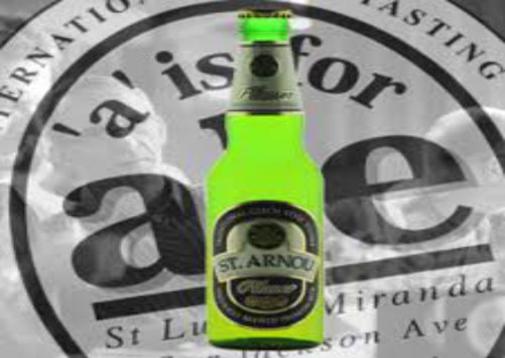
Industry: Food